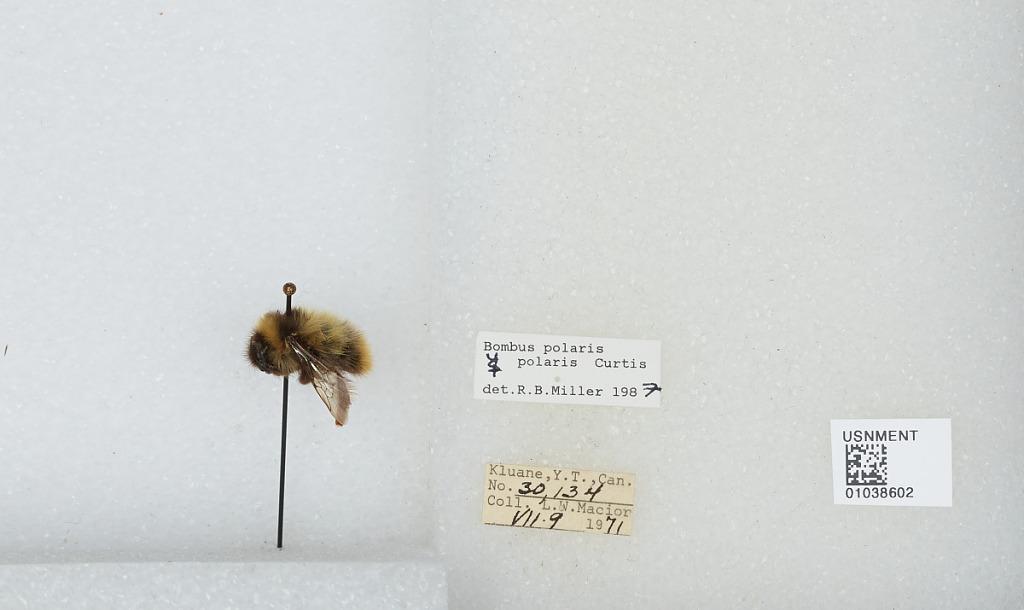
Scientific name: Bombus (Alpinobombus) polaris Curtis
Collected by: L. Macior
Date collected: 1971-7-9
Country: Canada
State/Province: Yukon Territory
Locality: Kluane
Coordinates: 60.75, -139.5
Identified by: Miller, R. B.